Treasures of Madison County

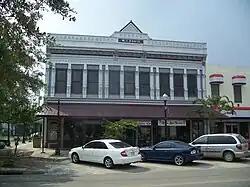

Treasures of Madison County is a museum in Madison, Madison County, Florida. The museum is located in the historic W. T. Davis Building at 200 Southwest Range Avenue. The building has a metal front, one of just three remaining in the state of Florida according to the Treasures of Madison County website.